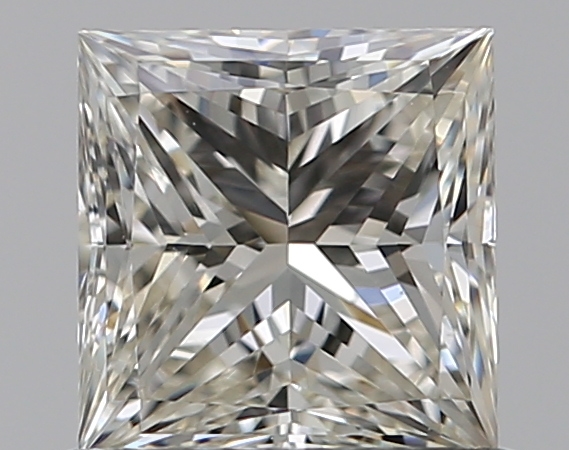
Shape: princess
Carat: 0.73
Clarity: SI1
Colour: J
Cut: EX
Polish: EX
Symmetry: VG
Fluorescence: N
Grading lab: GIA
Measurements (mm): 5.09 x 4.95 x 3.48